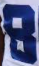
Number: 8